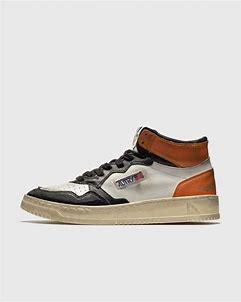
Brand: Autry
Model: Action Shoes Autry Action Autry 01